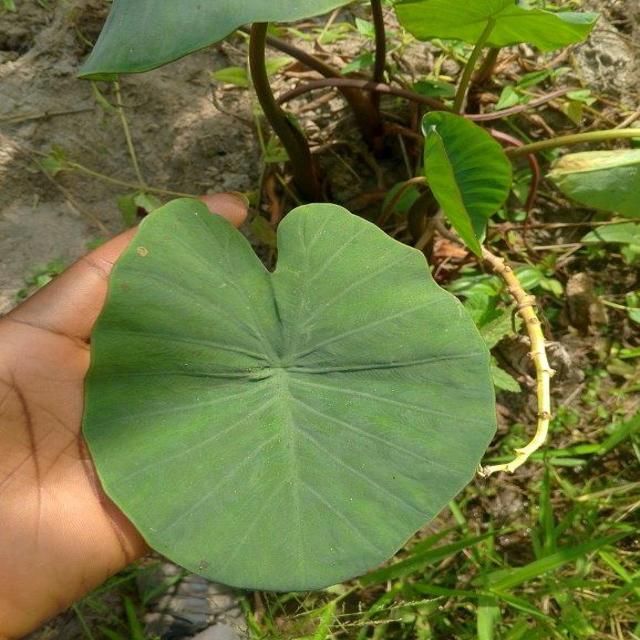
Label: Healthy